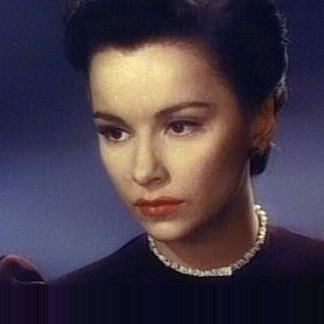
Age: 24